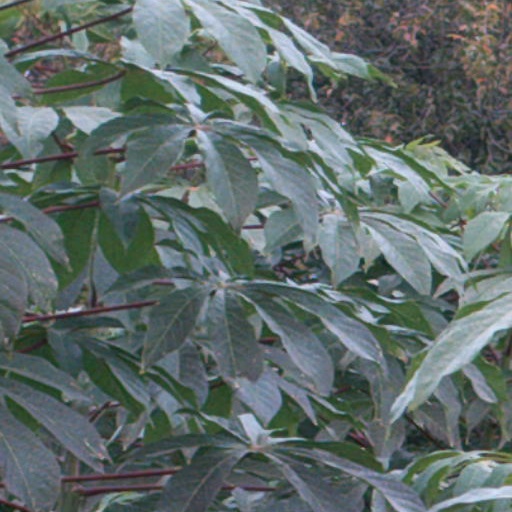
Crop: cassava